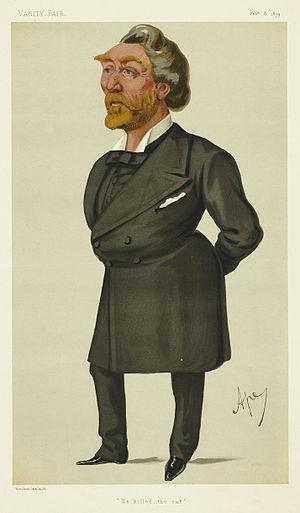
Sir Arthur John Otway, 3ᵉ baronnet PC est un avocat britannique et homme politique libéral ainsi qu'un partisan de la réforme administrative concernant l'Inde.
La circonscription de Stafford est une circonscription situé dans le Staffordshire et représenté dans la Chambre des Communes du Parlement britannique.